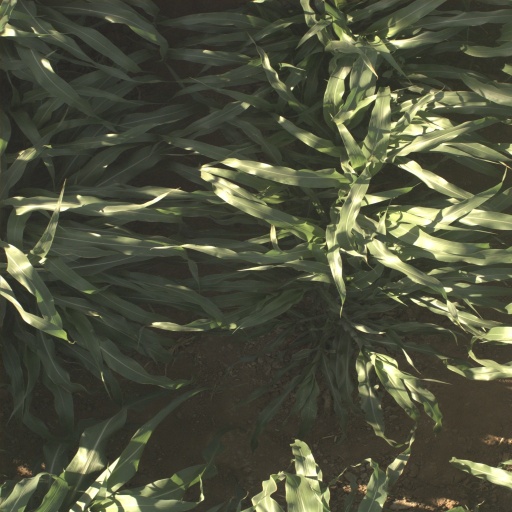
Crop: sorghum